Central Massachusetts Railroad

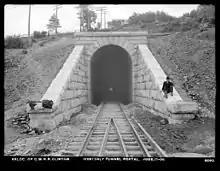
The west portal of the tunnel under Wilson Hill in Clinton on June 17, 1903.

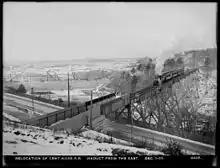
An eastbound passenger train passes over Clinton Viaduct on December 11, 1903 during work on the Wachusett Dam.

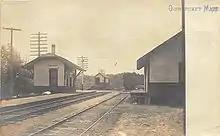
A postcard showing Quinapoxet Station circa 1907.

On June 5, 1895 the General Court of Massachusetts authorized the damming of the south branch of the Nashua River for the construction of the Wachusett Reservoir, flooding roughly of land in the towns of Clinton, Boylston, and West Boylston. The Central Massachusetts Branch needed to be rerouted as the new reservoir would cover of track as well as the stations at South Clinton, Boylston, and West Boylston. Two proposals for the new route emerged. The first proposal called for a connection to the defunct Lancaster Railroad in Hudson that would route traffic through Bolton to a connection with the WN&P Division main line in South Lancaster and leave Berlin at the end of a four-mile branch. The second proposal would build a new route through Clinton and connect with the WN&P Division main line there. On April 3, 1902 the Metropolitan Water and Sewerage Board reached an agreement with the B&M to reroute the Central Massachusetts Branch according to the latter plan.